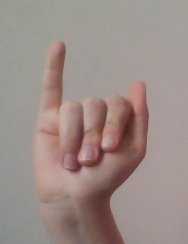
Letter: meem